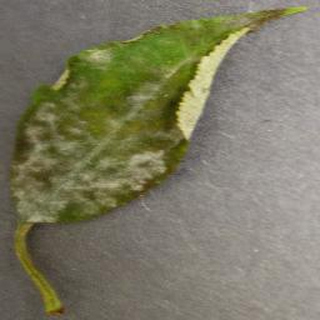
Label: cherry_powdery_mildew